Plats, Ardèche

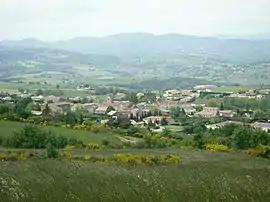
A view of the village of Plats

Plats is a commune in the Ardèche department in southern France.